A Christian Turn'd Turk

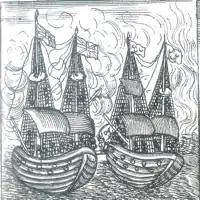
John Ward's ship engages a British vessel

A Christian Turn'd Turk (1612) is a play by the English dramatist Robert Daborne. It concerns the conversion of the pirate John Ward to Islam.